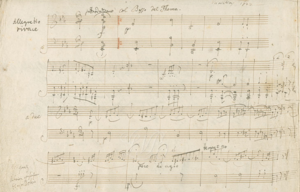
Manuscrit des Variations héroïques op. 35 de Ludwig van Beethoven.
Les Variations héroïques op. 35 de Ludwig van Beethoven, sont un cycle de quinze variations et une fugue en mi bémol majeur sur un thème commun à son ballet Les Créatures de Prométhée, la septième de ses 12 Contredanses, WoO 14, et à sa Symphonie nº 3. Composées en 1802 à Leipzig, elles sont dédiées au comte Moritz von Lichnowski, frère du prince Carl Alois de Lichnowsky.
Ludwig van Beethoven [ludvig van betɔvœn] est un compositeur et pianiste allemand né à Bonn le 15 ou 16 décembre 1770 et mort à Vienne le 26 mars 1827.